Andreas Deja

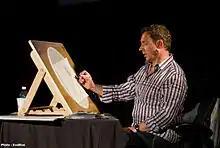
Deja in 2012 at a Masterclass workshop at the Studio Technique in Montreal

A lifelong fan of Disney animated films, Deja was hired by the studio in August 1980 after he had corresponded with Eric Larson, one of Disney's senior Nine Old Men of animation who ran the studio's training department. The first film on which he worked for was "The Black Cauldron", during which time he shared a cubicle with future film director Tim Burton.